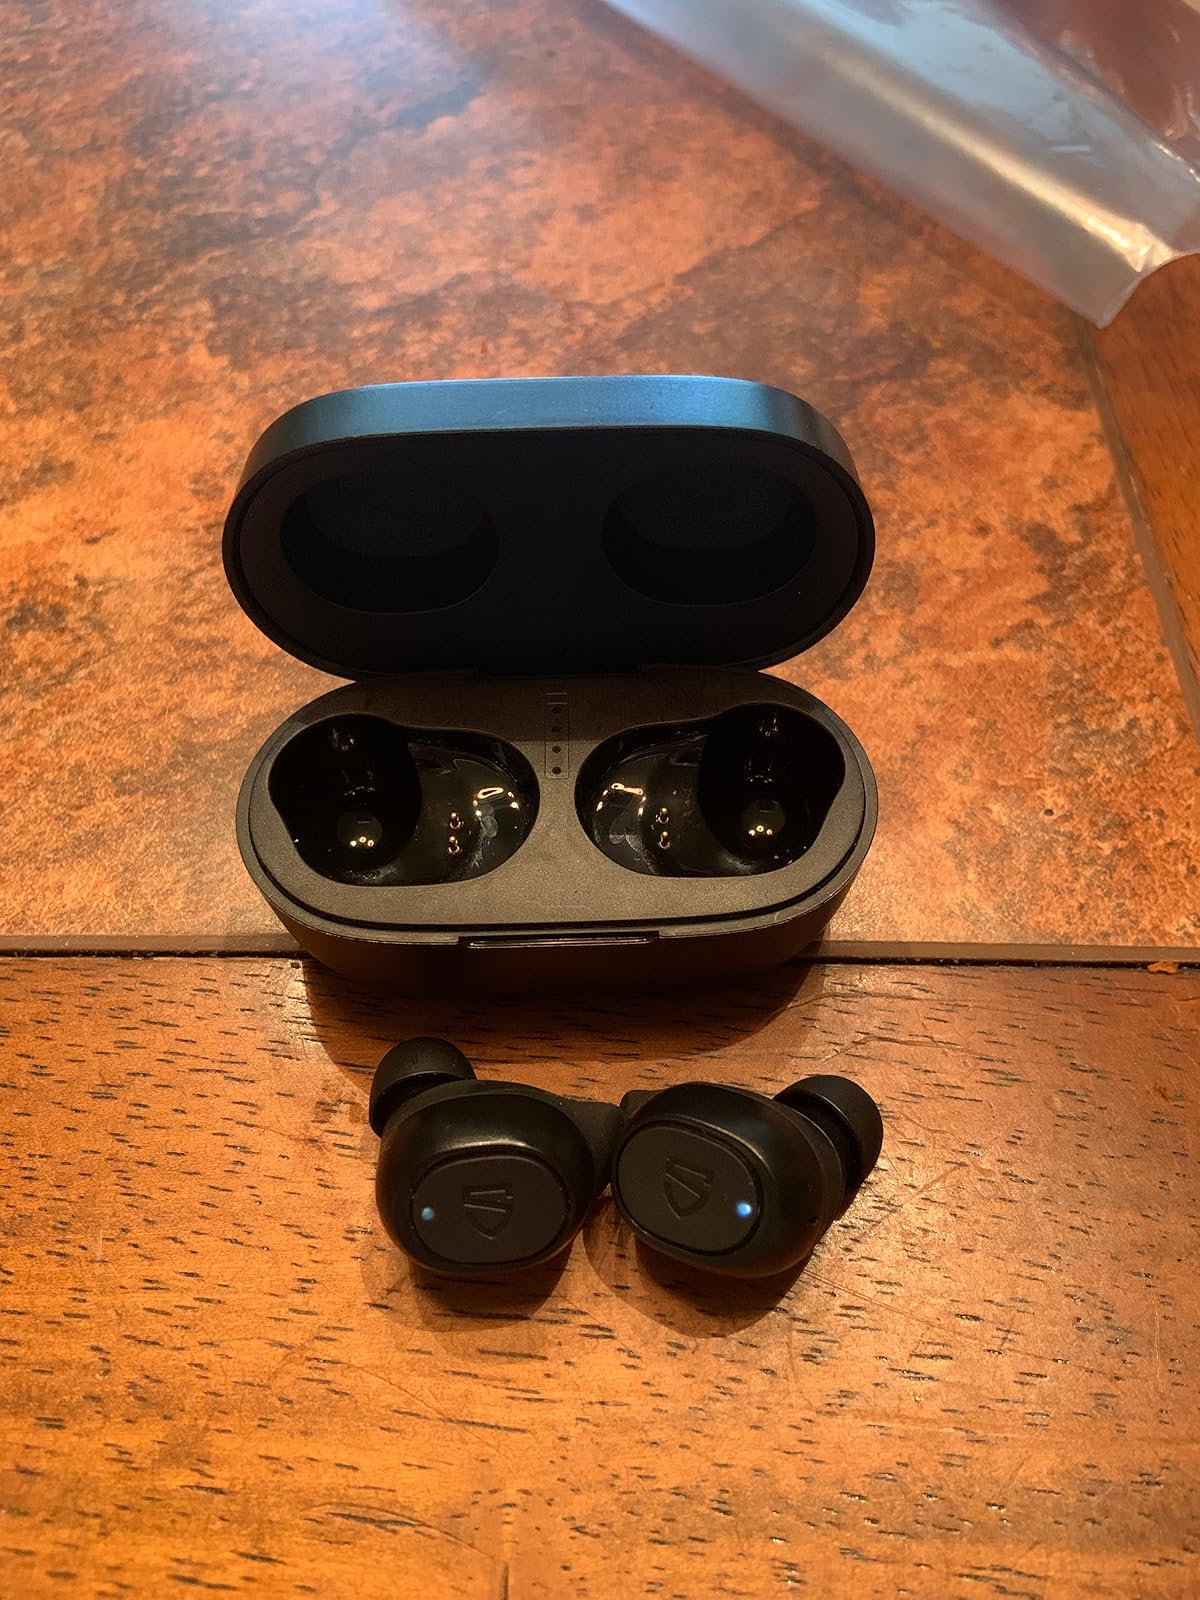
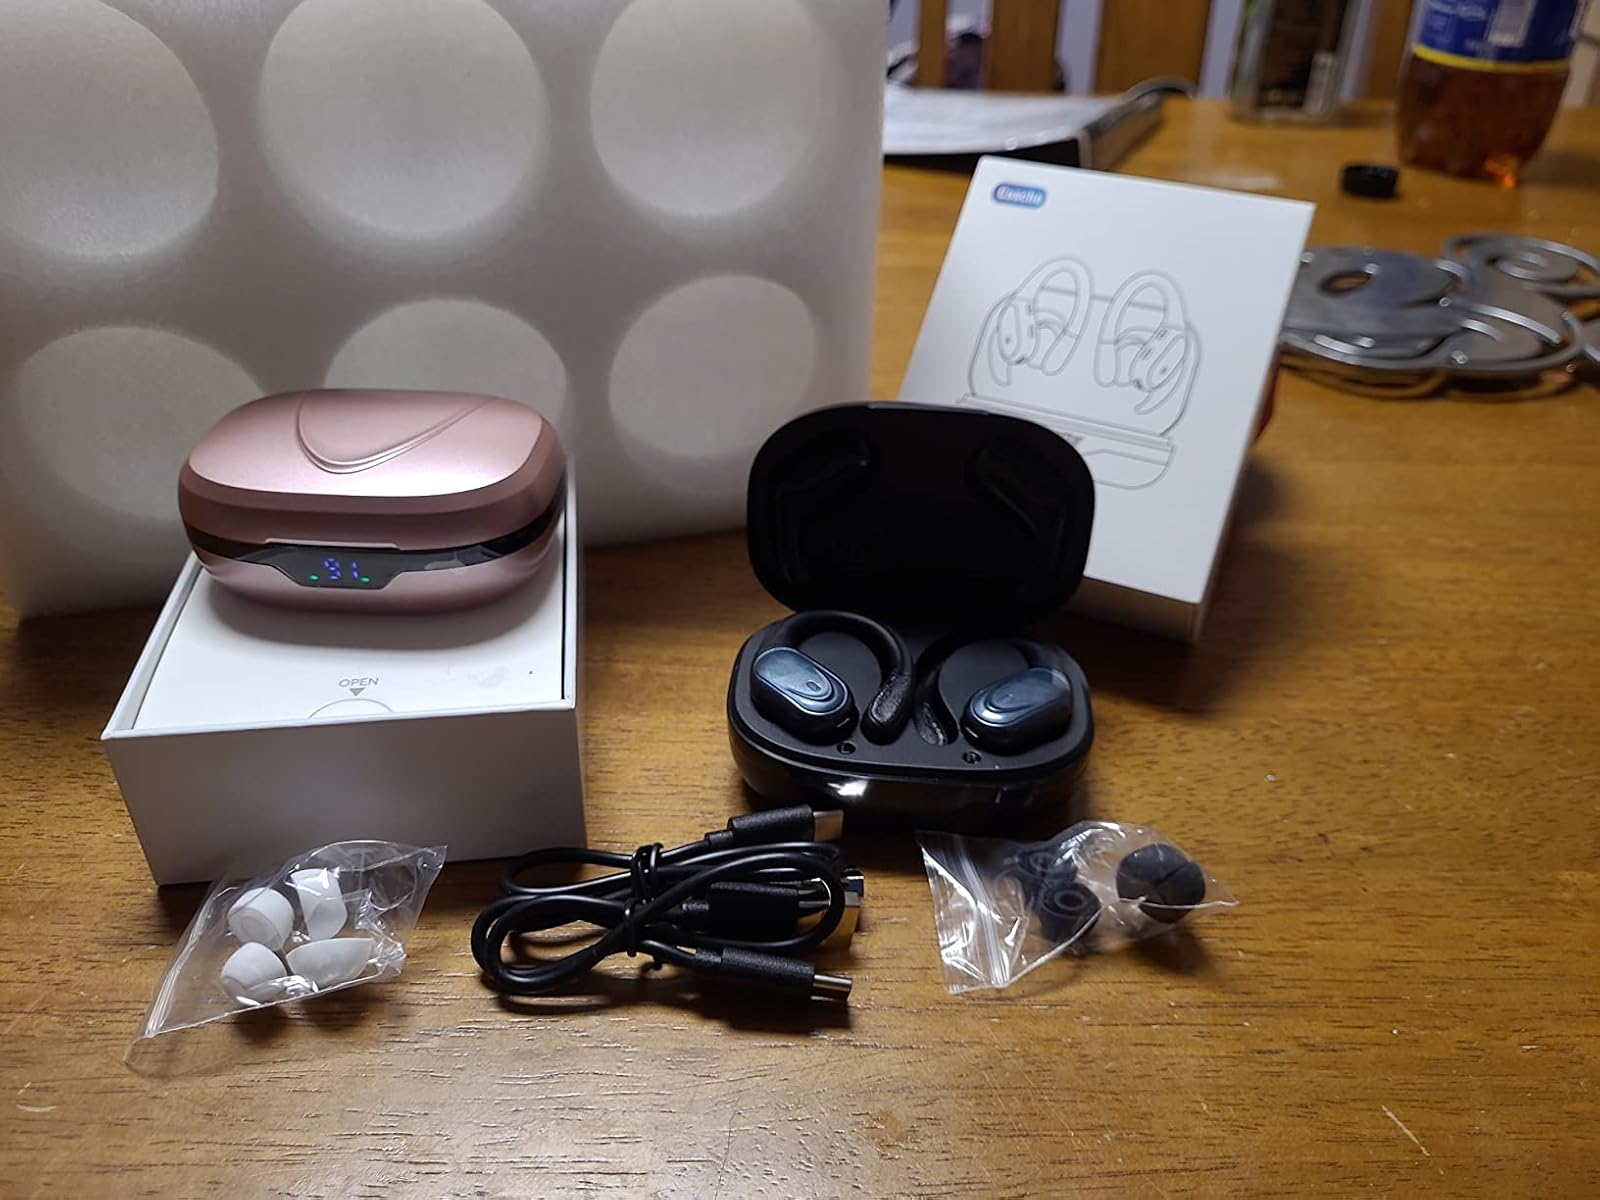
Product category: earbuds
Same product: no